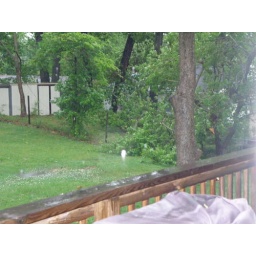
This a few pictures where part of our tree fell over and a where a tin roof blew off a building.Dana Moore of Thorsby